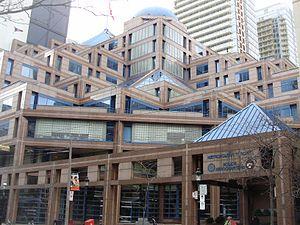
Quartier Général de la Police de Toronto